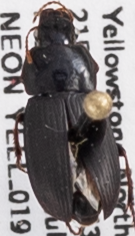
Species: Harpalus opacipennis
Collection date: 2018-07-12
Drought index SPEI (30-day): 0.662
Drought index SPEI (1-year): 2.09
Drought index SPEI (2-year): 0.992